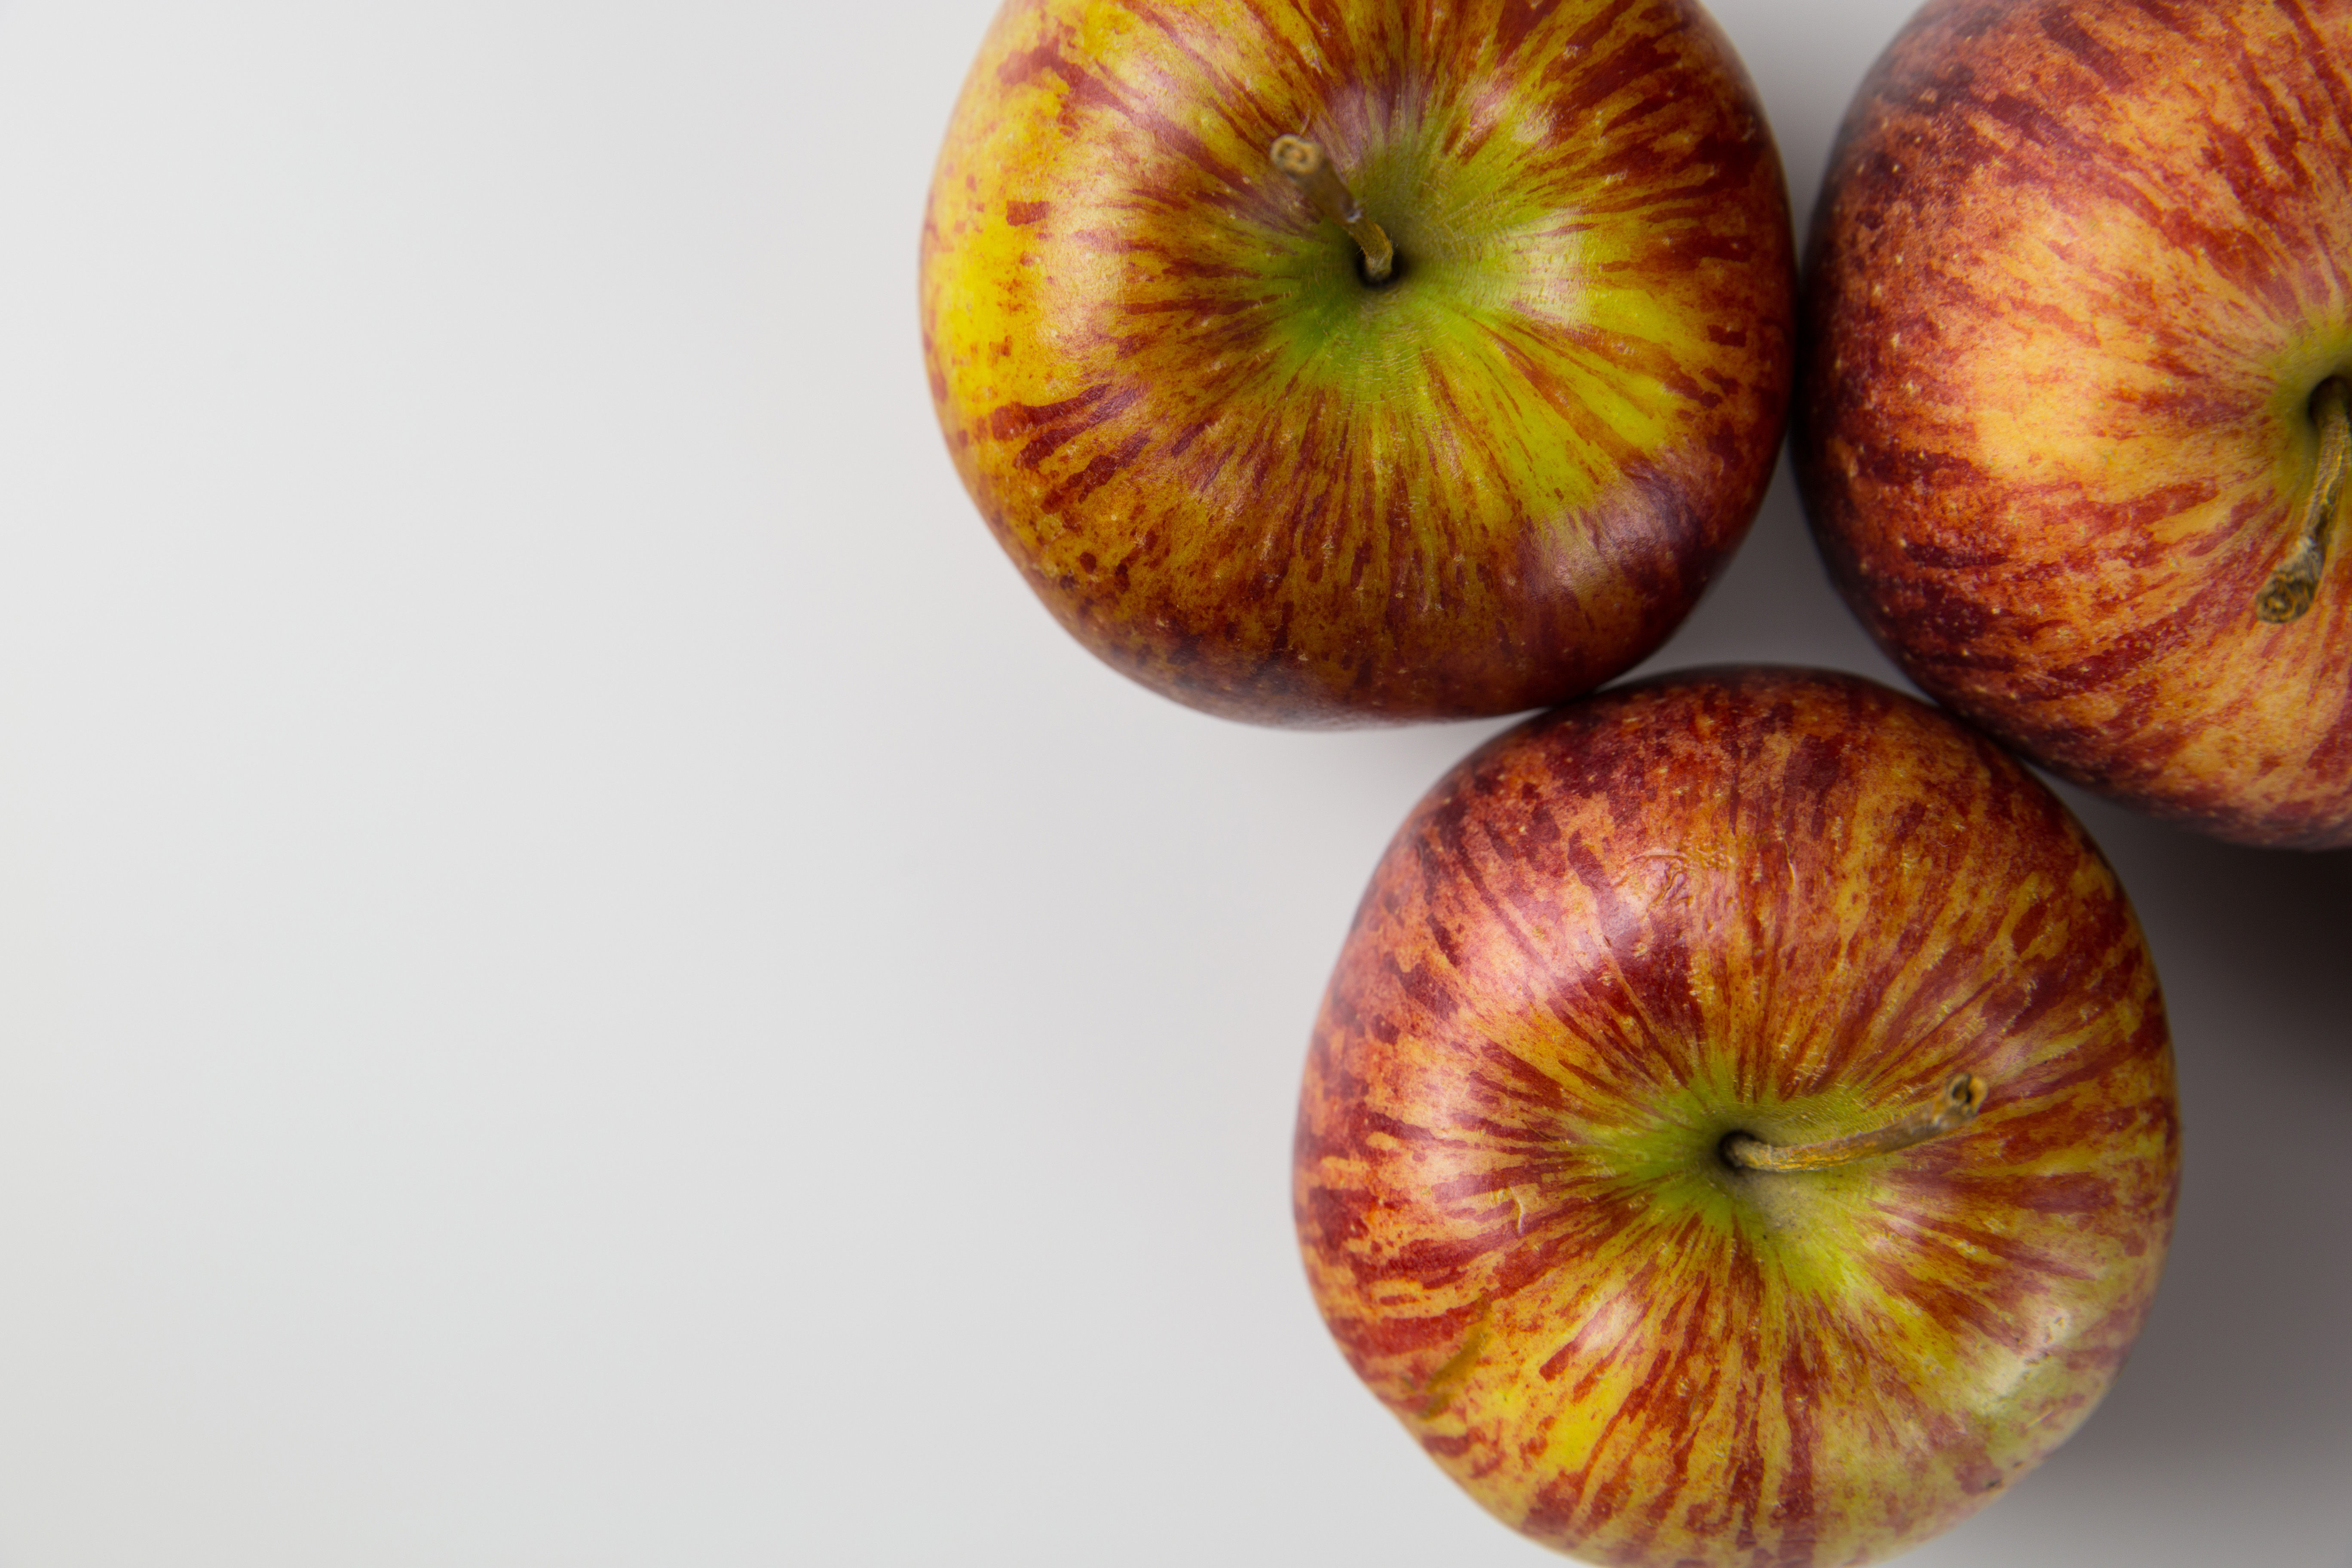
natural foods, fruit, food, plant, apple, superfood, local food, fig, common fig, produce, accessory fruit, vegan nutrition